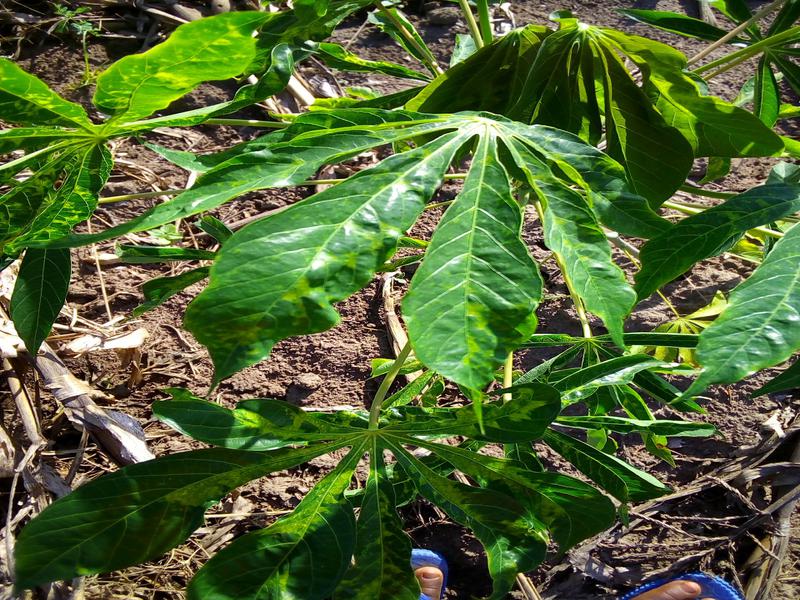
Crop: cassava
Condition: mosaic_disease